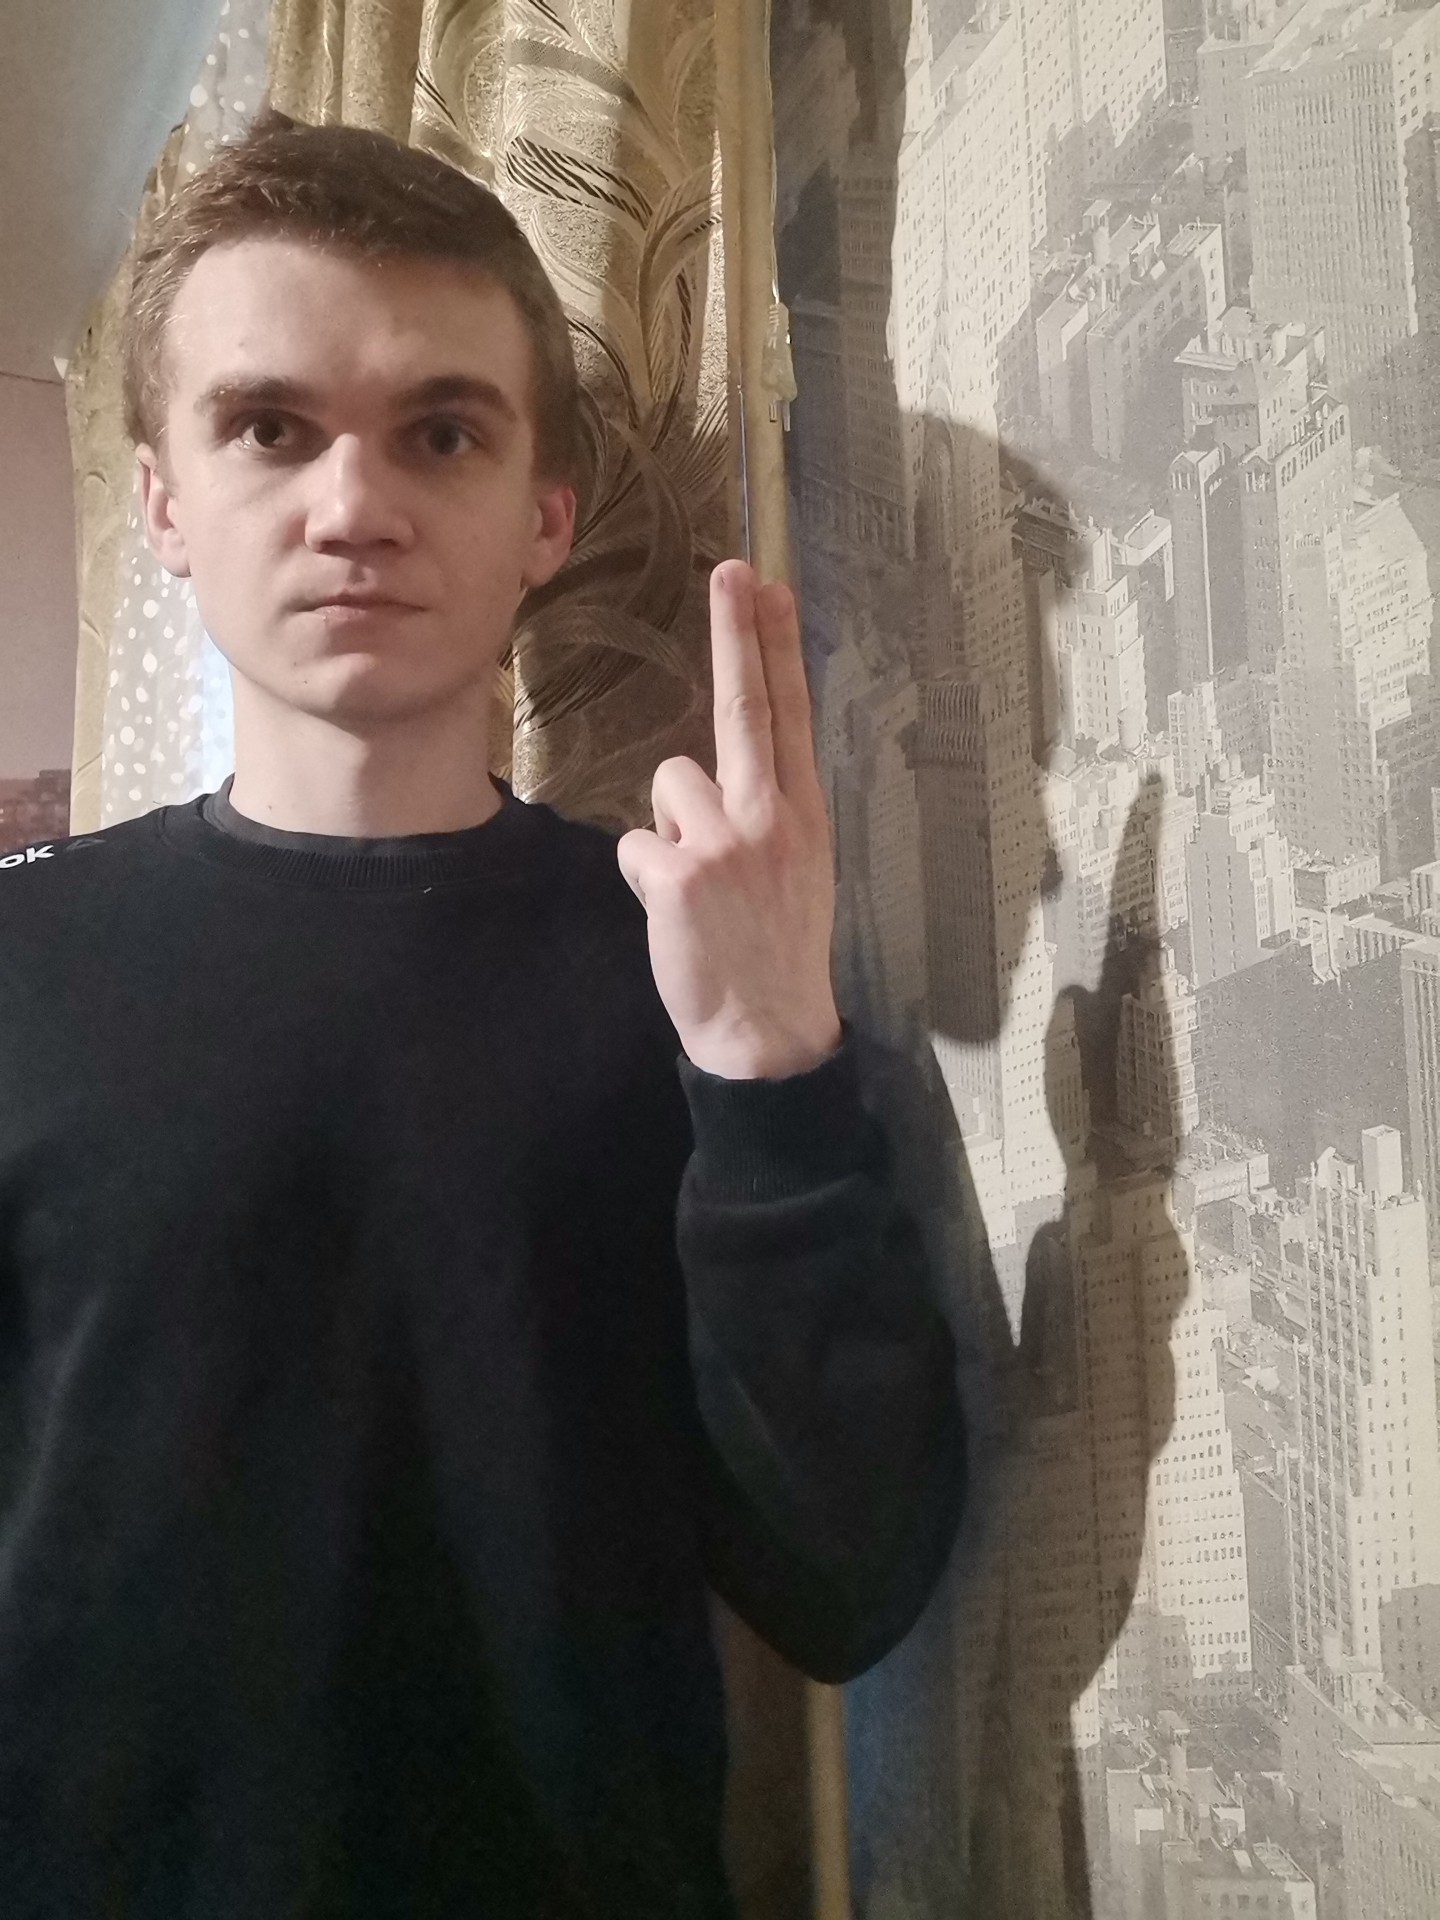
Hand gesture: two_up_inverted